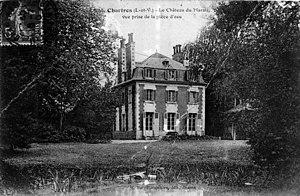
Chartres de Bretagne
Chartres-de-Bretagne est une commune française située dans le département d'Ille-et-Vilaine, en région Bretagne.